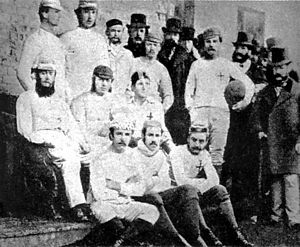
Sheffield F.C.
Førsteholdstruppen fra Sheffield F.C. anno 1857
Sheffield F.C. er en engelsk amatør fodboldklub, som først og fremmest er bemærkelsesværdig fordi det er verdens ældste fodboldklub, grundlagt i 1857. Klubbens bedste hold spiller i øjeblikket i Northern Premier League Division 1 South.